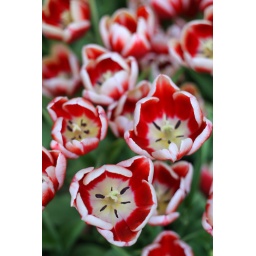
Tulips in the Bellagio glass house